Port Erin railway station

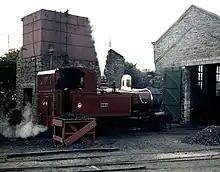
No.4 "Loch" outside the locomotive shed in 1979 with the original water tower in the background, demolished in 1986, Heritage Year

On opening, the Port Erin terminus consisted of the mainline, a run-round loop, departure siding, and two further sidings one serving the original locomotive shed and the other for goods. The original station building was almost identical to the one that survives at Castletown, but was constructed of slate rubble. Until the beginning of the 20th century, the station facilities were all to the west of the pedestrian level crossing that bisects the later Edwardian station. The rather limited facilities reflected both the comparative newness of Port Erin as a seaside resort in the early 1870s, and also the financial difficulties faced by the railway in completing the line. However, after the opening of the railway, Port Erin developed rapidly, overwhelming the original facilities which were systematically replaced 1902-1905, with further extensions in 1912 and 1914.